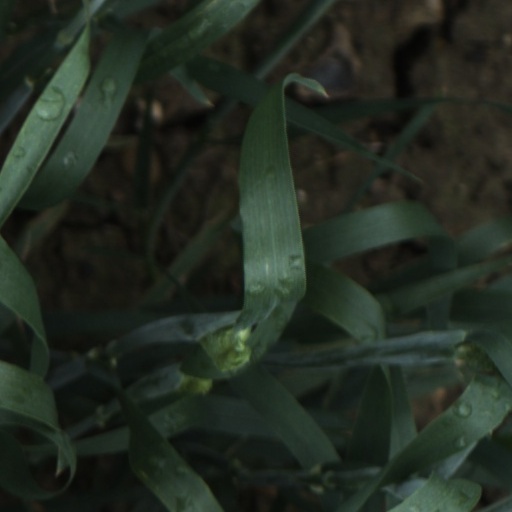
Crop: wheat